Snake Henry

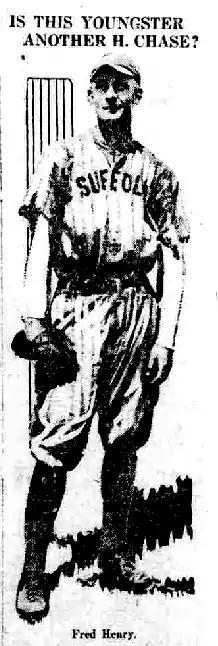
Snake Henry with a minor league team, circa 1917.

Frederick Marshall "Snake" Henry (July 19, 1895 – October 12, 1987) was a major league baseball first baseman and minor league manager.